Highgate

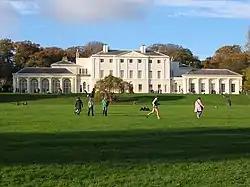
Kenwood House

Highgate New Town is a post-war estate adjacent to the cemetery, designed by Camden Council with similarities to the Alexandra Road estate.